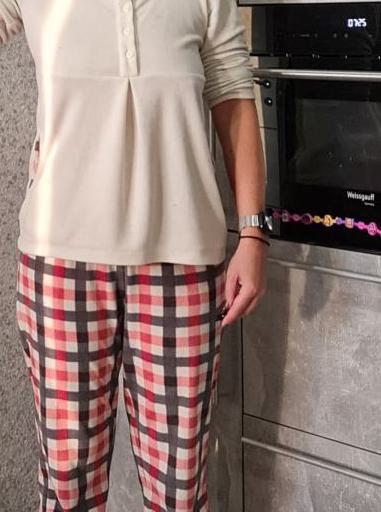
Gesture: no_gesture